Jef Murray

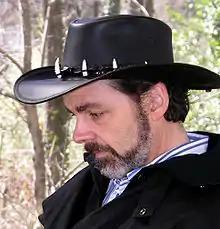
Jef Murray

Jeffrey Patrick Murray (March 17, 1960 – August 3, 2015) was an American fantasy artist and author best known for his illustrations of works by J.R.R. Tolkien and C.S. Lewis. His paintings, illustrations, stories, poems, and essays appear regularly in Tolkien and Inklings-oriented